My Experiences in the Third World War

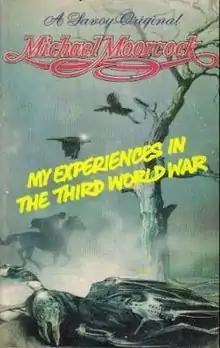
First edition, cover art by Michael Heslop.

My Experiences in the Third World War was a collection of stories by Michael Moorcock, alone and in collaboration with other creators. It was published by Savoy Books in 1980.